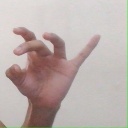
अक्षर: ओ